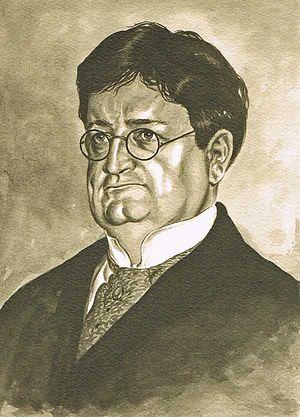
Portrait du magicien belge Christian Chelman par Yves Swolfs, utilisé pour l'album Rhésus
Christian Chelman est un illusionniste belge né le 15 janvier 1957.
Yves Swolfs, né le 25 avril 1955 à Bruxelles, en Belgique, est un scénariste et dessinateur de bande dessinée belge.